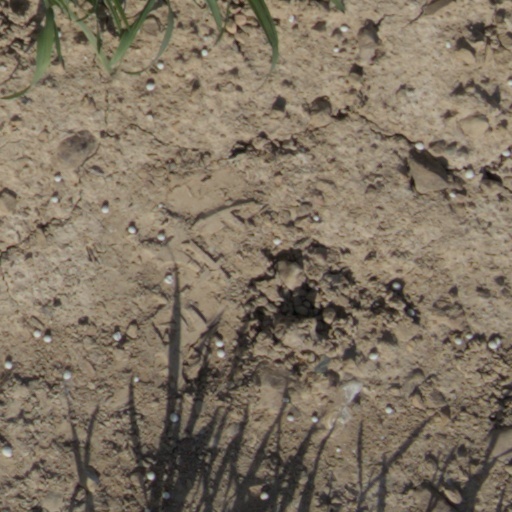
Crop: wheat